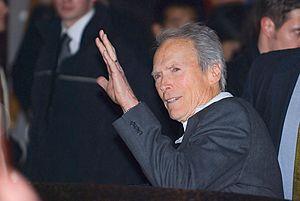
Clint Eastwood [klɪnt istwʊd], né le 31 mai 1930 à San Francisco, est un acteur, réalisateur, compositeur et producteur de cinéma américain.